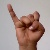
The image shows a hand gesture representing the letter 'I' in Indian Sign Language.